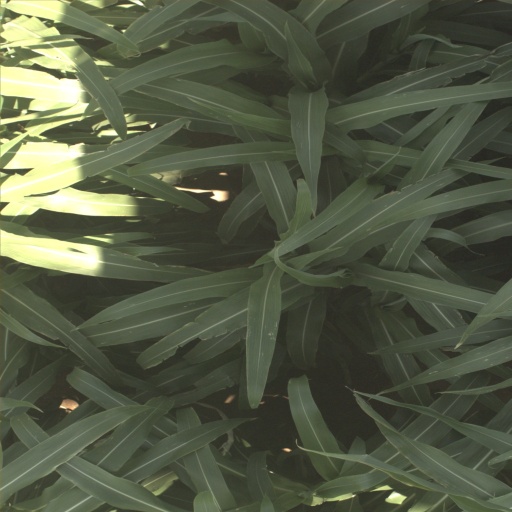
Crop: sorghum